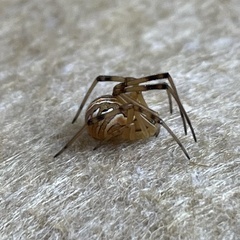
Species: Lactrodectus_hesperus